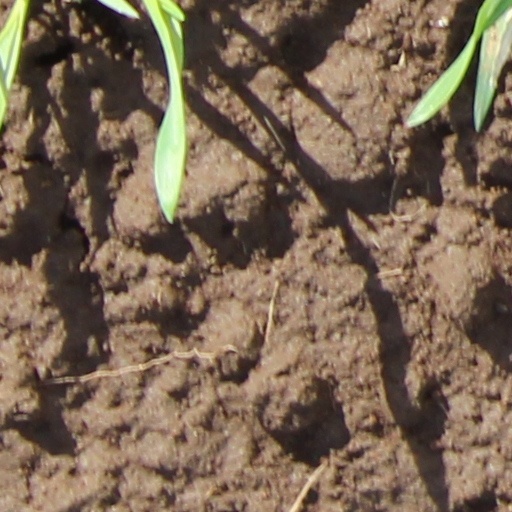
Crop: wheat